Welsh Corgi

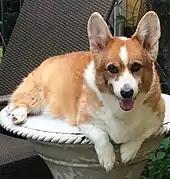
A 14-year-old Pembroke Welsh Corgi

The differences between the two breeds include bone structure, body length, and size. Cardigans are the larger of the two breeds, with large, rounded ears and a , fox-like, flowing tail set in line with the body. Though the Cardigan is allowed more colors than the Pembroke, white should not predominate in its coat. The Cardigan is a double-coated dog where the outer coat is dense, slightly harsh in texture, and of medium length. The dog's undercoat is short, soft, and thick. According to the breed standard, the breed stands between at the withers, and should weigh . The skeletal structure of the Cardigan differs from the Pembroke, in that a more exaggerated bend exists in the front two legs, which fits around the ribcage of the animal. In addition, the Cardigan is more heavily set than the Pembroke, with denser bone mass.